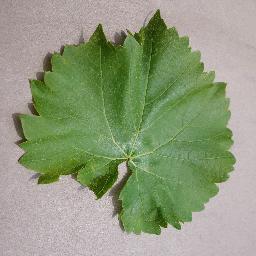
Label: Grape___healthy